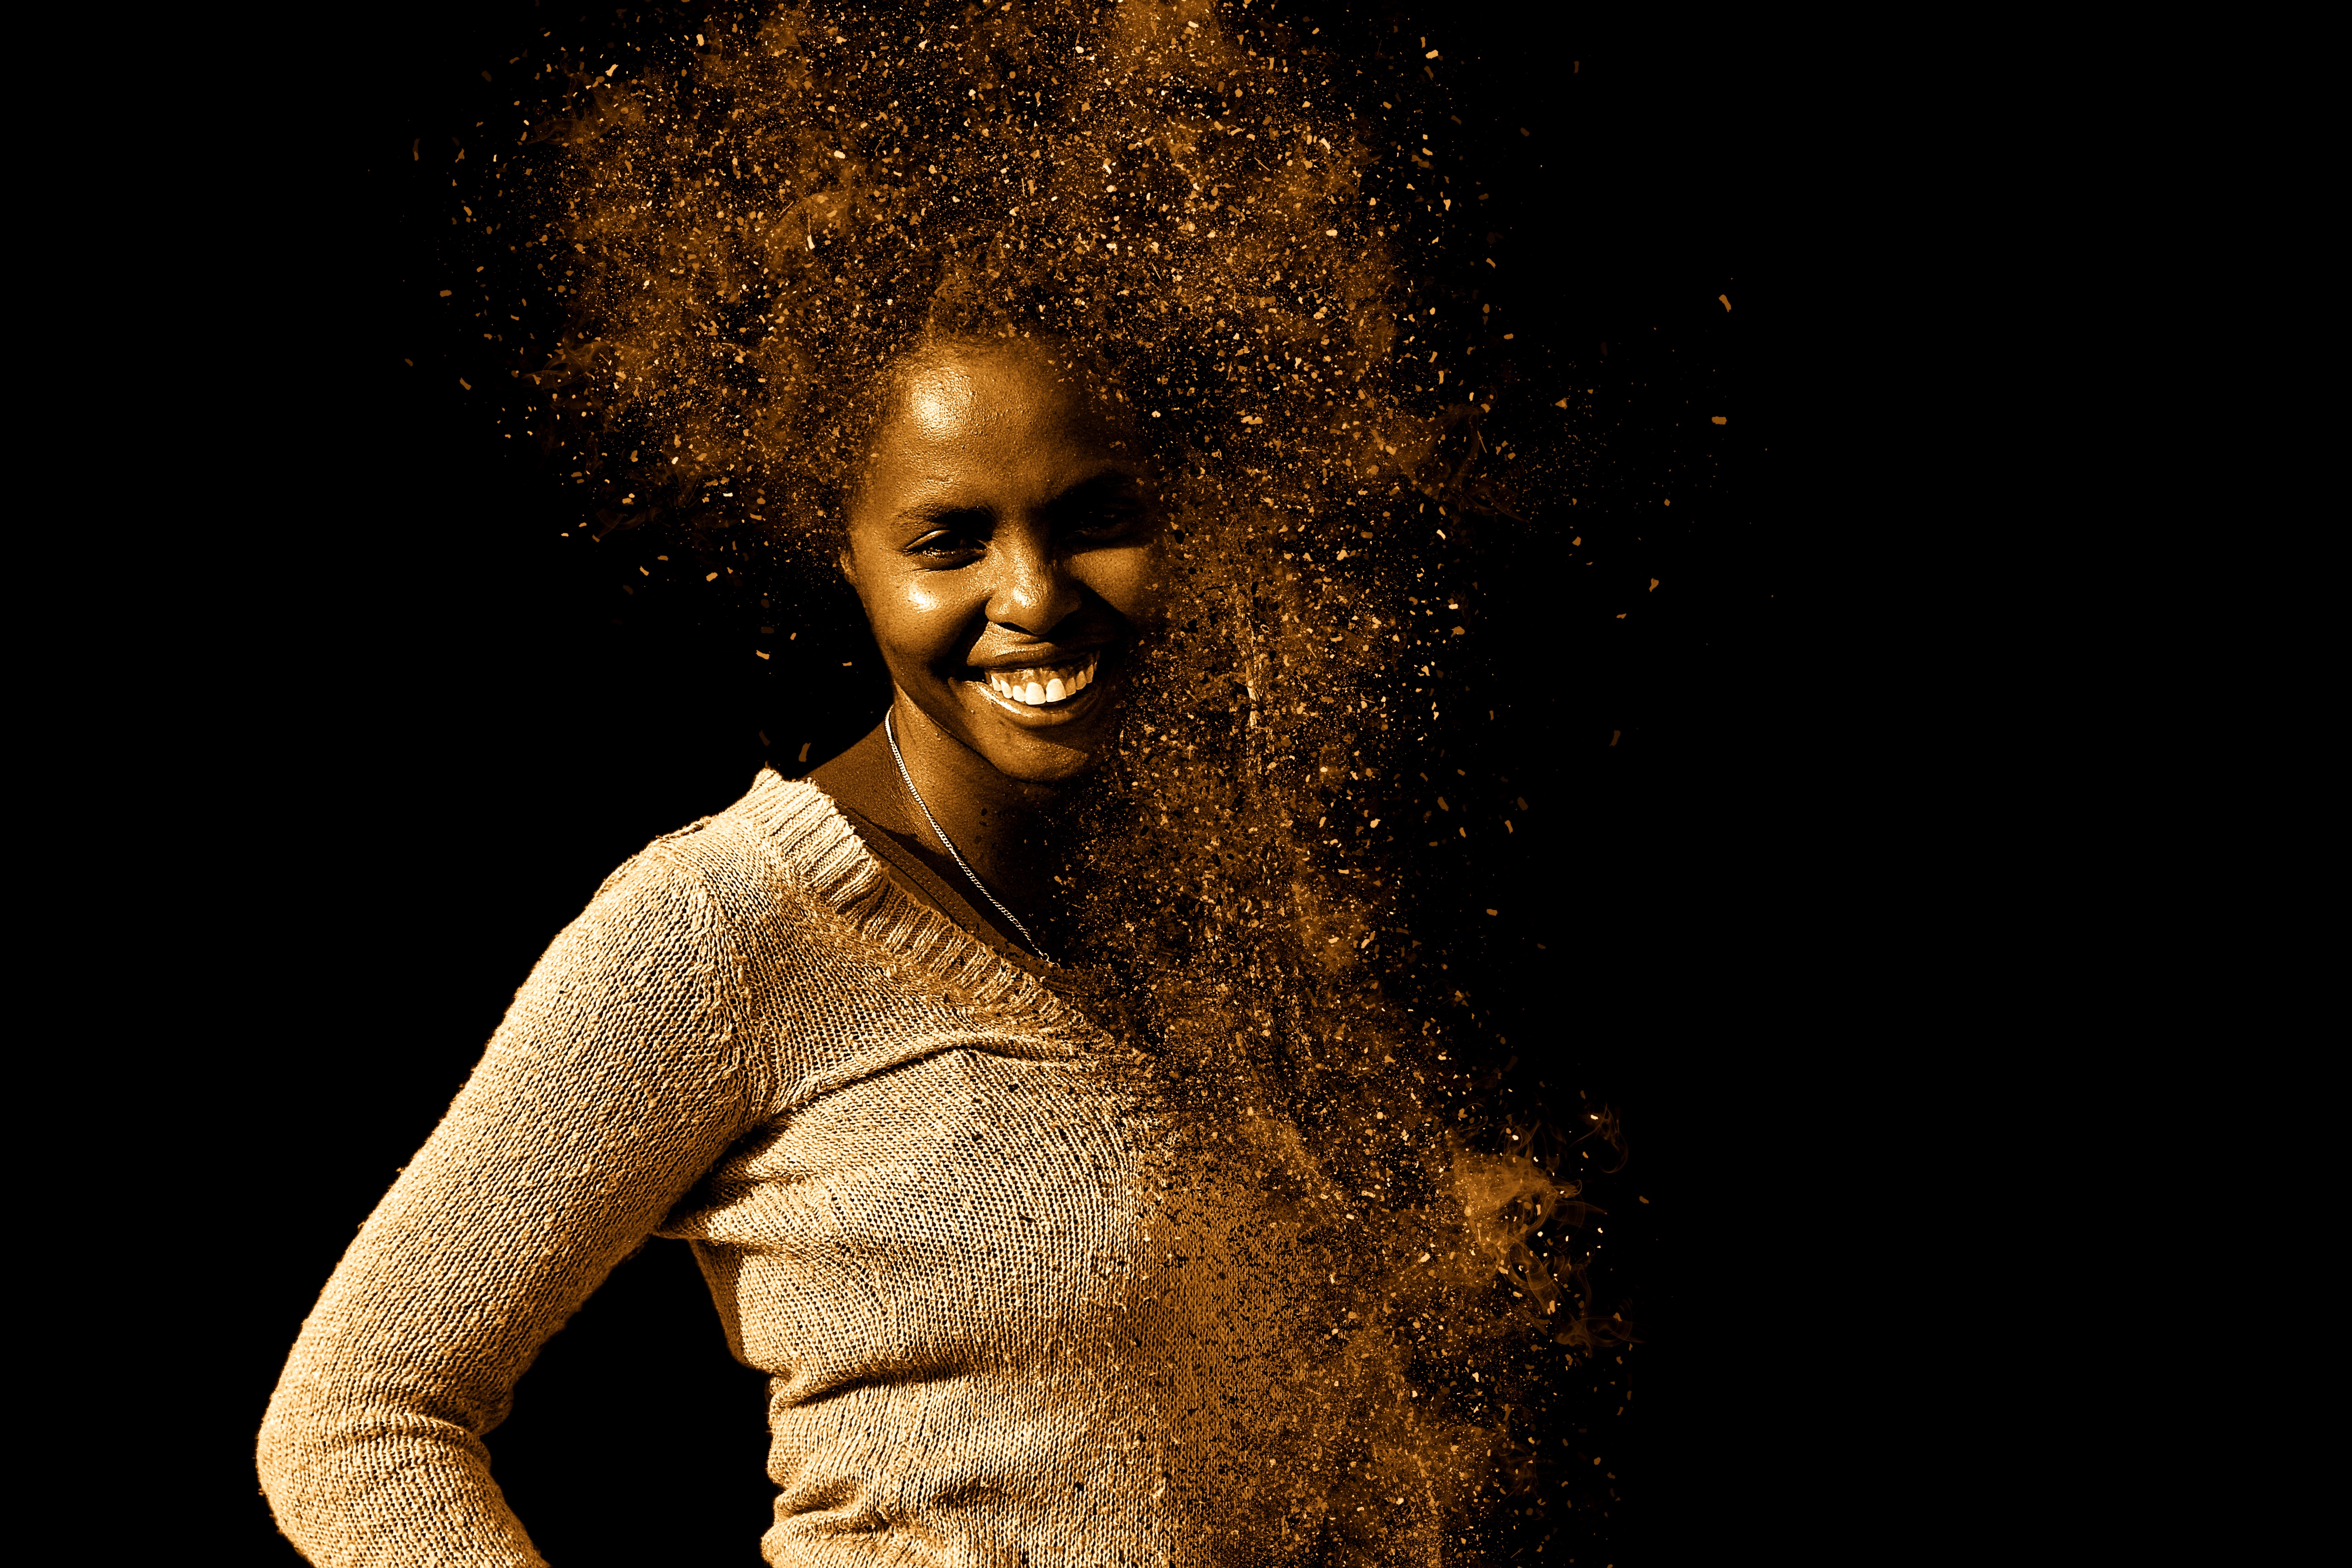
woman, hair, photography, female, portrait, model, darkness, smile, laugh, afro, face, head, beauty, lure, tooth, photo shoot, album cover, afrikanerin